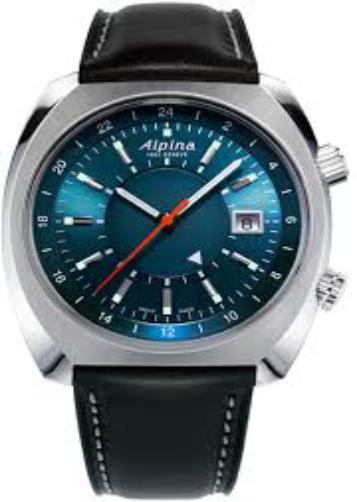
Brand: Alpina Watches
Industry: Clothes